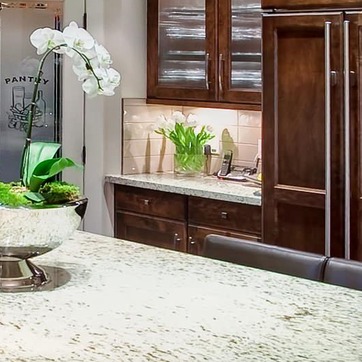
Material: polishedstone